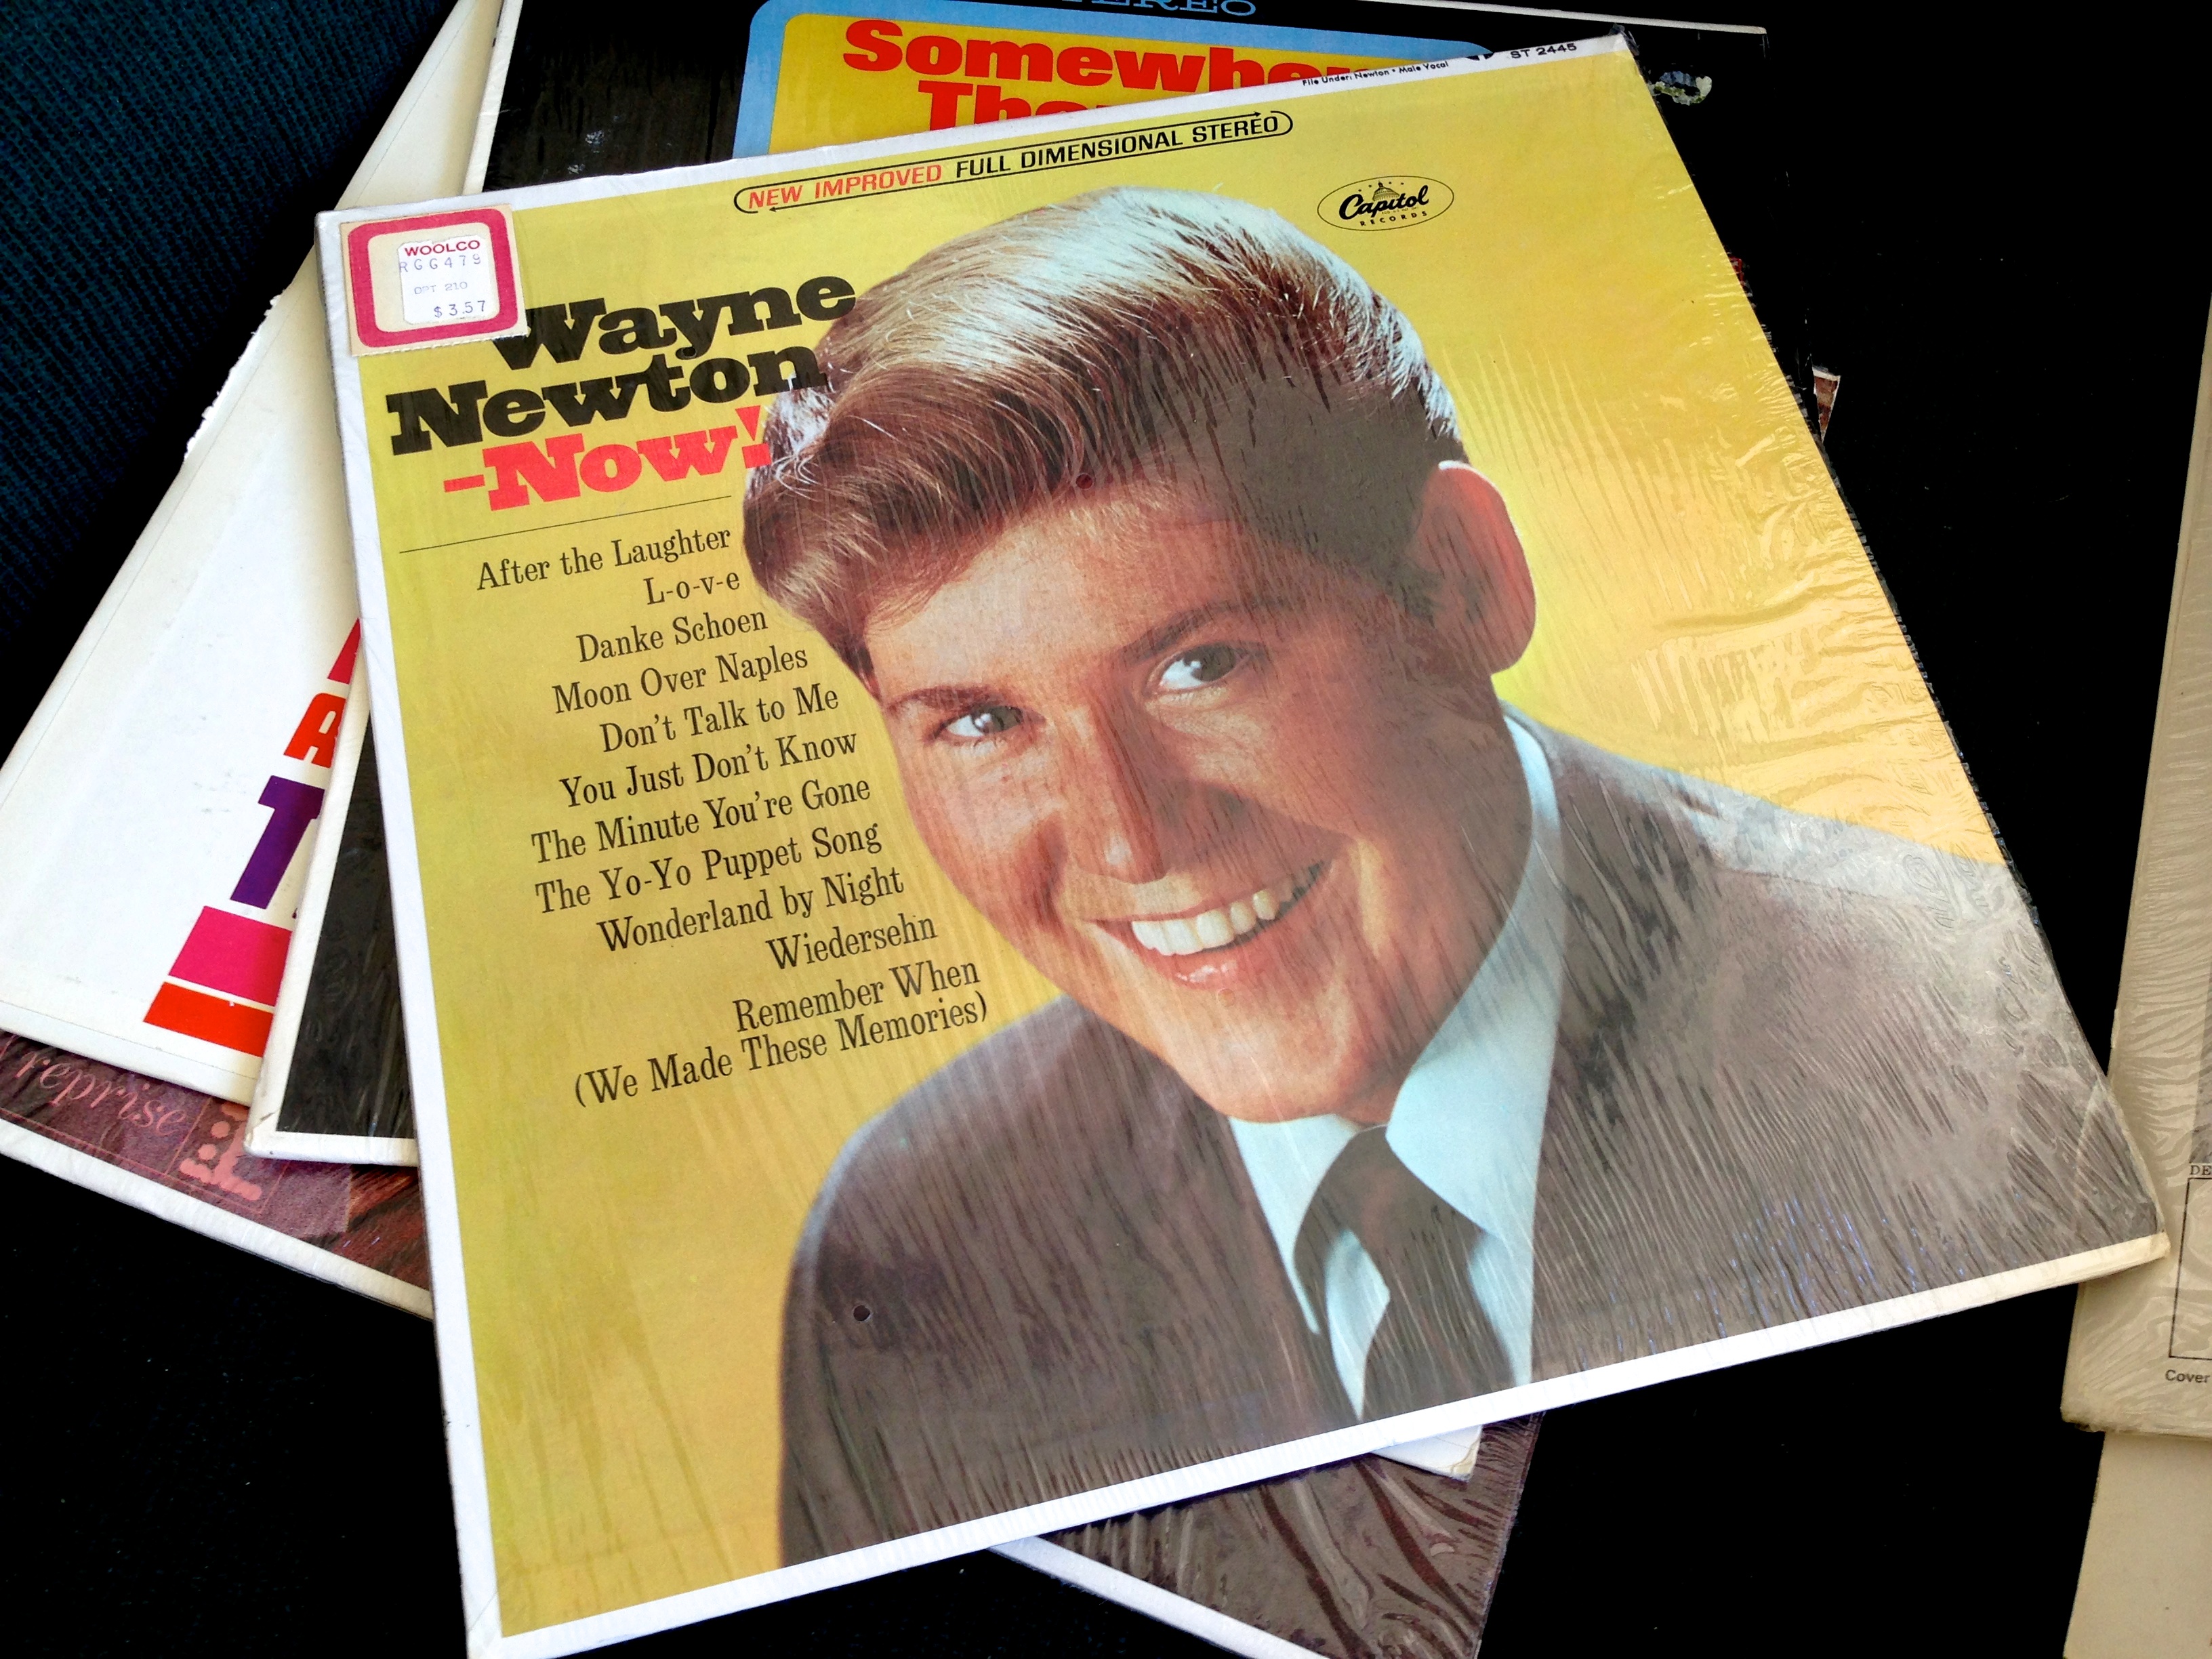
brand, art